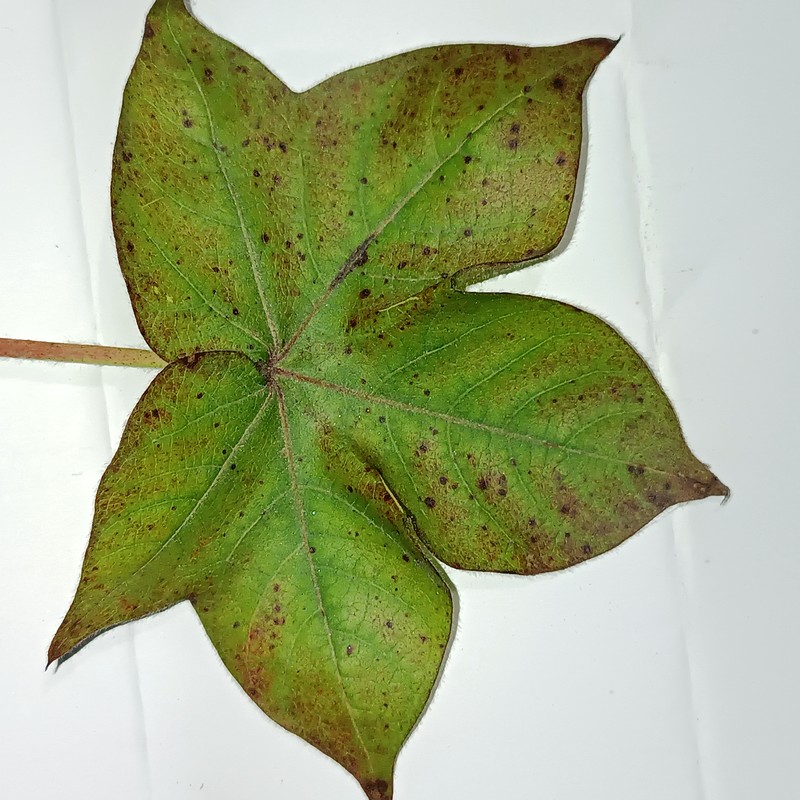
Label: Leaf Redding